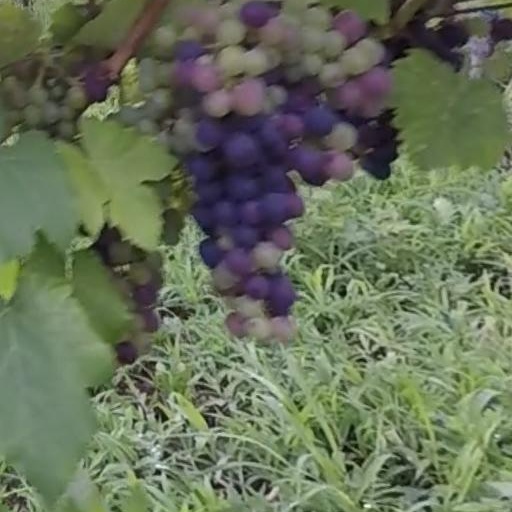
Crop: grape